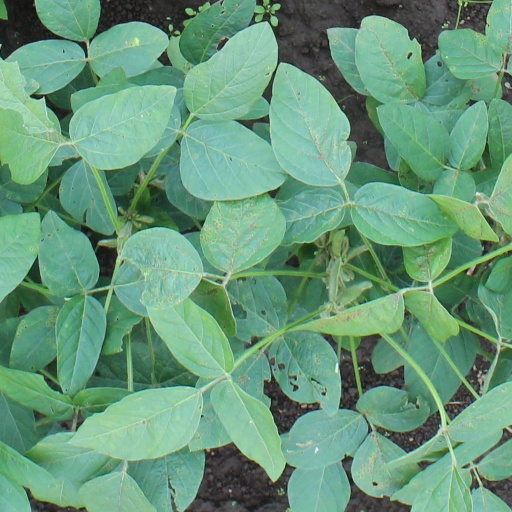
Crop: soybean